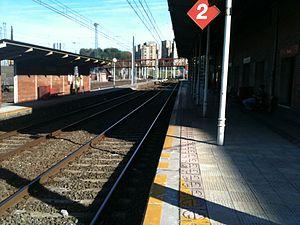
La gare de Pasaia est une gare ferroviaire située dans la commune basque de Pasaia, dans la province de Guipuscoa.